Oldsmobile Cutlass

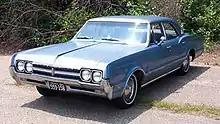
1966 Oldsmobile Cutlass Celebrity Sedan

For 1965 a modest facelift increased overall length to while the front end received a "dumbbell-style" grille similar to full-sized Olds models. A bigger 400 cu in (6.6 L) engine was included with the 4-4-2 option, based on the newly introduced 425 cu in (6.9 L) engine from the full-sized Oldsmobiles while the Buick 225 V6 and Olds 330 Jetfire Rocket V8 were carried over from the previous year, with increased power ratings for the V8 options. Sales increased again to 187,097. The year 1965 was the first for Oldsmobile's "Rocket" logo that would last, with minor variations, until the 1990s.